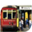
Label: streetcar